Pheca

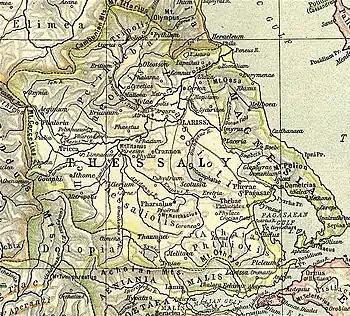
Map showing ancient Thessaly. Phaeca is shown to the centre left near Gomphi.

Pheca or Phaika or Phaeca or Phecadum was a fortress and town lying between the pass of Portes and Gomphi in ancient Thessaly. In the war against Philip V of Macedon, Amynander of Athamania, king of the Athamanes, in co-operation with the Roman consul Titus Quinctius Flamininus, having descended from the pass of Portes, first took Pheca and then Gomphi itself, 198 BCE.